Puerto Rican immigration to Hawaii

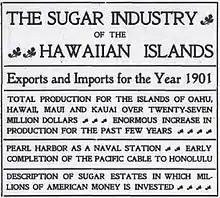
American investment in Hawaii's sugar industry is reported in the November 1901 of the "Evening Bulletin Industrial Edition".

On November 22, 1900, the first group of Puerto Ricans consisting of 56 men, began their long journey to Maui, Hawaii. The trip was long and unpleasant, first sailing from San Juan harbor to New Orleans, Louisiana. Once in New Orleans, the travelers boarded a railroad train to the Port of Los Angeles, California or San Francisco. From there they set sail aboard the to Hawaii. According to the "Los Angeles Times" dated December 26, 1901, the Puerto Ricans were mistreated and starved by the shippers and the railroad company. They arrived in Honolulu, on December 23, 1900, and were sent to work in one of the different plantations owned by the "Big Five" on Hawaii's four islands. Often, groups of men and women with children would refuse to continue the journey to Hawaii. A December 15, 1900 "San Francisco Examiner" article said that 60 Puerto Ricans were forced onto the Rio in California, but 50 "escaped".